Robert J. Szmidt

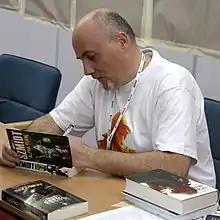

Robert Jerzy Szmidt (born 26 July 1962 in Wrocław, Poland) is a Polish science fiction and fantasy writer, translator and journalist.